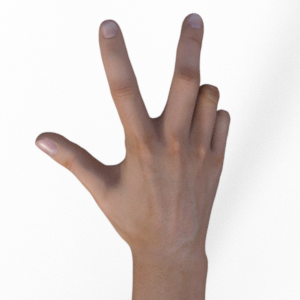
Label: scissors